Samoreau

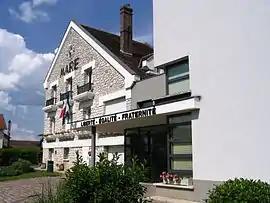
The town hall in Samoreau

Samoreau is a commune in the Seine-et-Marne department in the Île-de-France region in north-central France.